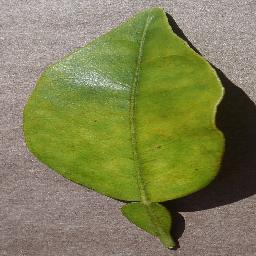
Label: Orange___Haunglongbing_(Citrus_greening)